Italian Argentines

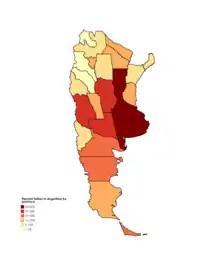
Percent of Italian Argentines in each Argentine Region in 2022

During the Spanish conquest of what would be present-day Argentine territory, an Italian Leonardo Gribeo, from the region of Sardinia, accompanied Pedro de Mendoza to the place where Buenos Aires would be founded. From Cagliari to Spain, to Río de la Plata, then to Buenos Aires, he brought an image of Saint Mary of Good Air, to which the "miracle" of having reached a good place was attributed, giving the founded city its name in Spanish: Buenos Aires ( "good airs").